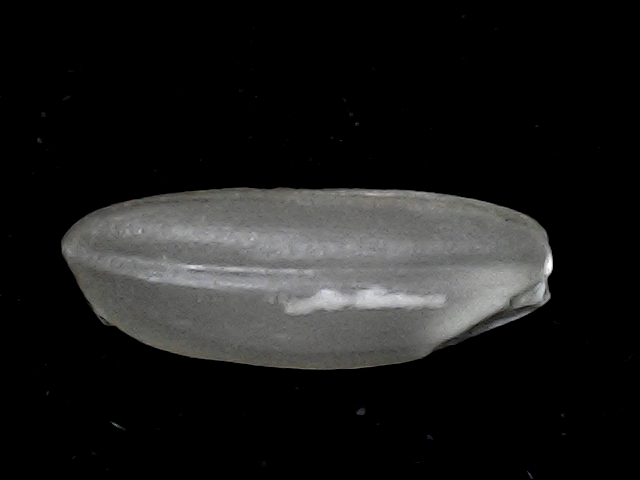
Rice variety: BD91